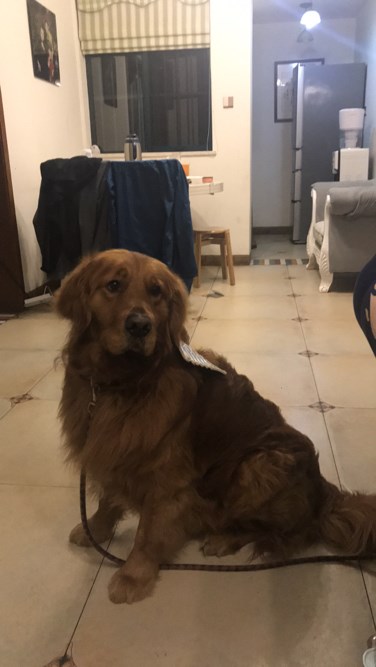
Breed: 5355-n000126-golden_retriever